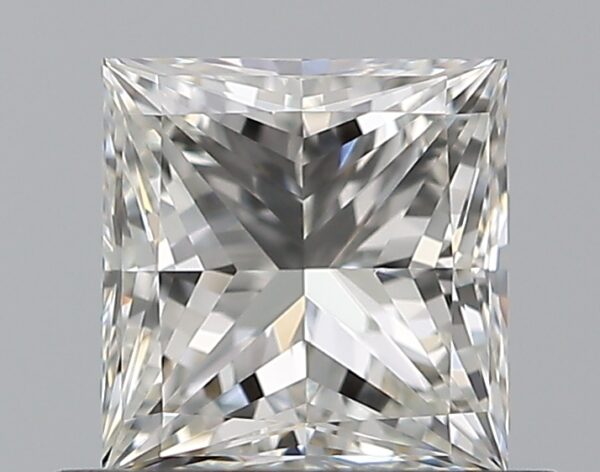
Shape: princess
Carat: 0.7
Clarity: VVS1
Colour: H
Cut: EX
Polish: EX
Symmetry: EX
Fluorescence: N
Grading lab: GIA
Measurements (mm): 4.84 x 4.7 x 3.47